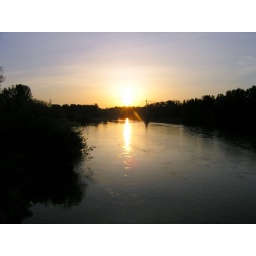
The evening sun reflecting off of the water of the Willamette river in Albany, Oregon.